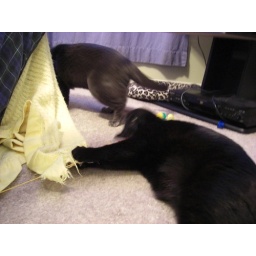
My black cat (Freya) and my grey cat ( Loki) playing with each other and some toys under their blanket.